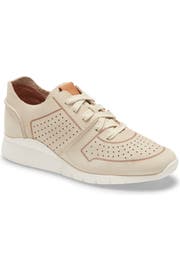
a multi layered cushioning system ensures all day comfort in this minimalist sneaker one-piece on a lightweight and supportive sole